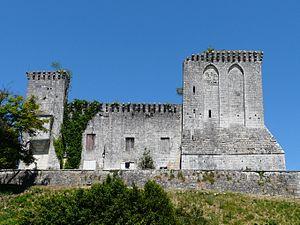
La façade sud-ouest du château de la Tour-Blanche, Dordogne, France.
Cet article recense les monuments historiques français classés en 1906.
Cet article recense les monuments historiques de l'arrondissement de Périgueux, dans le département de la Dordogne, en France.
La Tour-Blanche-Cercles est, à partir du 1ᵉʳ janvier 2017, une commune nouvelle française située dans le département de la Dordogne, en région Nouvelle-Aquitaine.